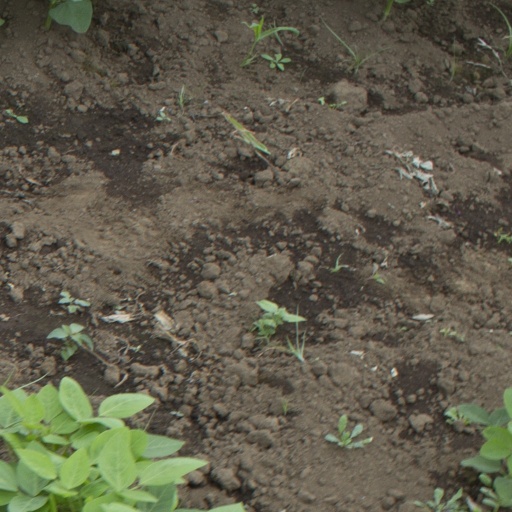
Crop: soybean